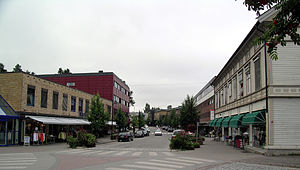
Elverum
Hovedgaden i Elverum.
"Elverum er et handelscentrum for de østlige og nordlige egne af Innlandet fylke i Norge. Kommunen er 1209 km² stor og havde 21.191 18.805 indbyggere. Elverum fik ""bystatus"" i 1996. Byen kaldes også ofte Porten til Østerdalen, dalen med floden Glomma, der strækker sig ca. 300 km nordover gennem fylket. En person fra Elverum kaldes oftest ""elverumsing"".